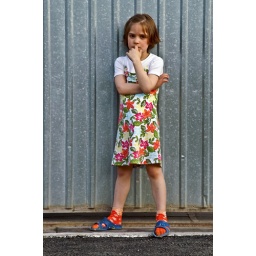
The look in your eyes, like black holes in the sky